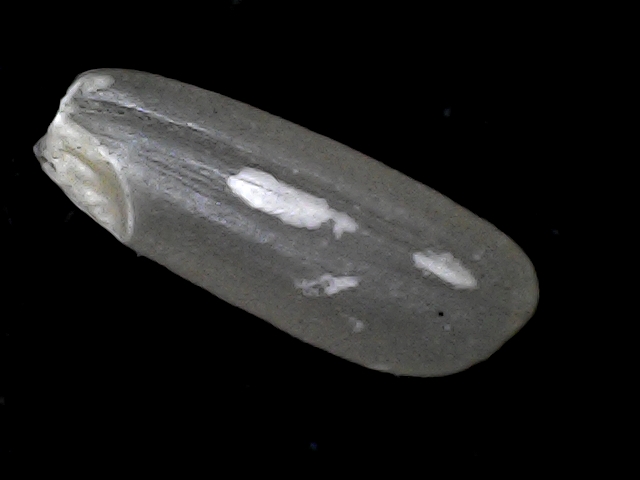
Rice variety: BD56